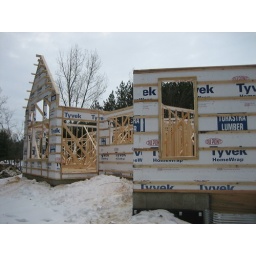
one of the master bedroom windows in foreground